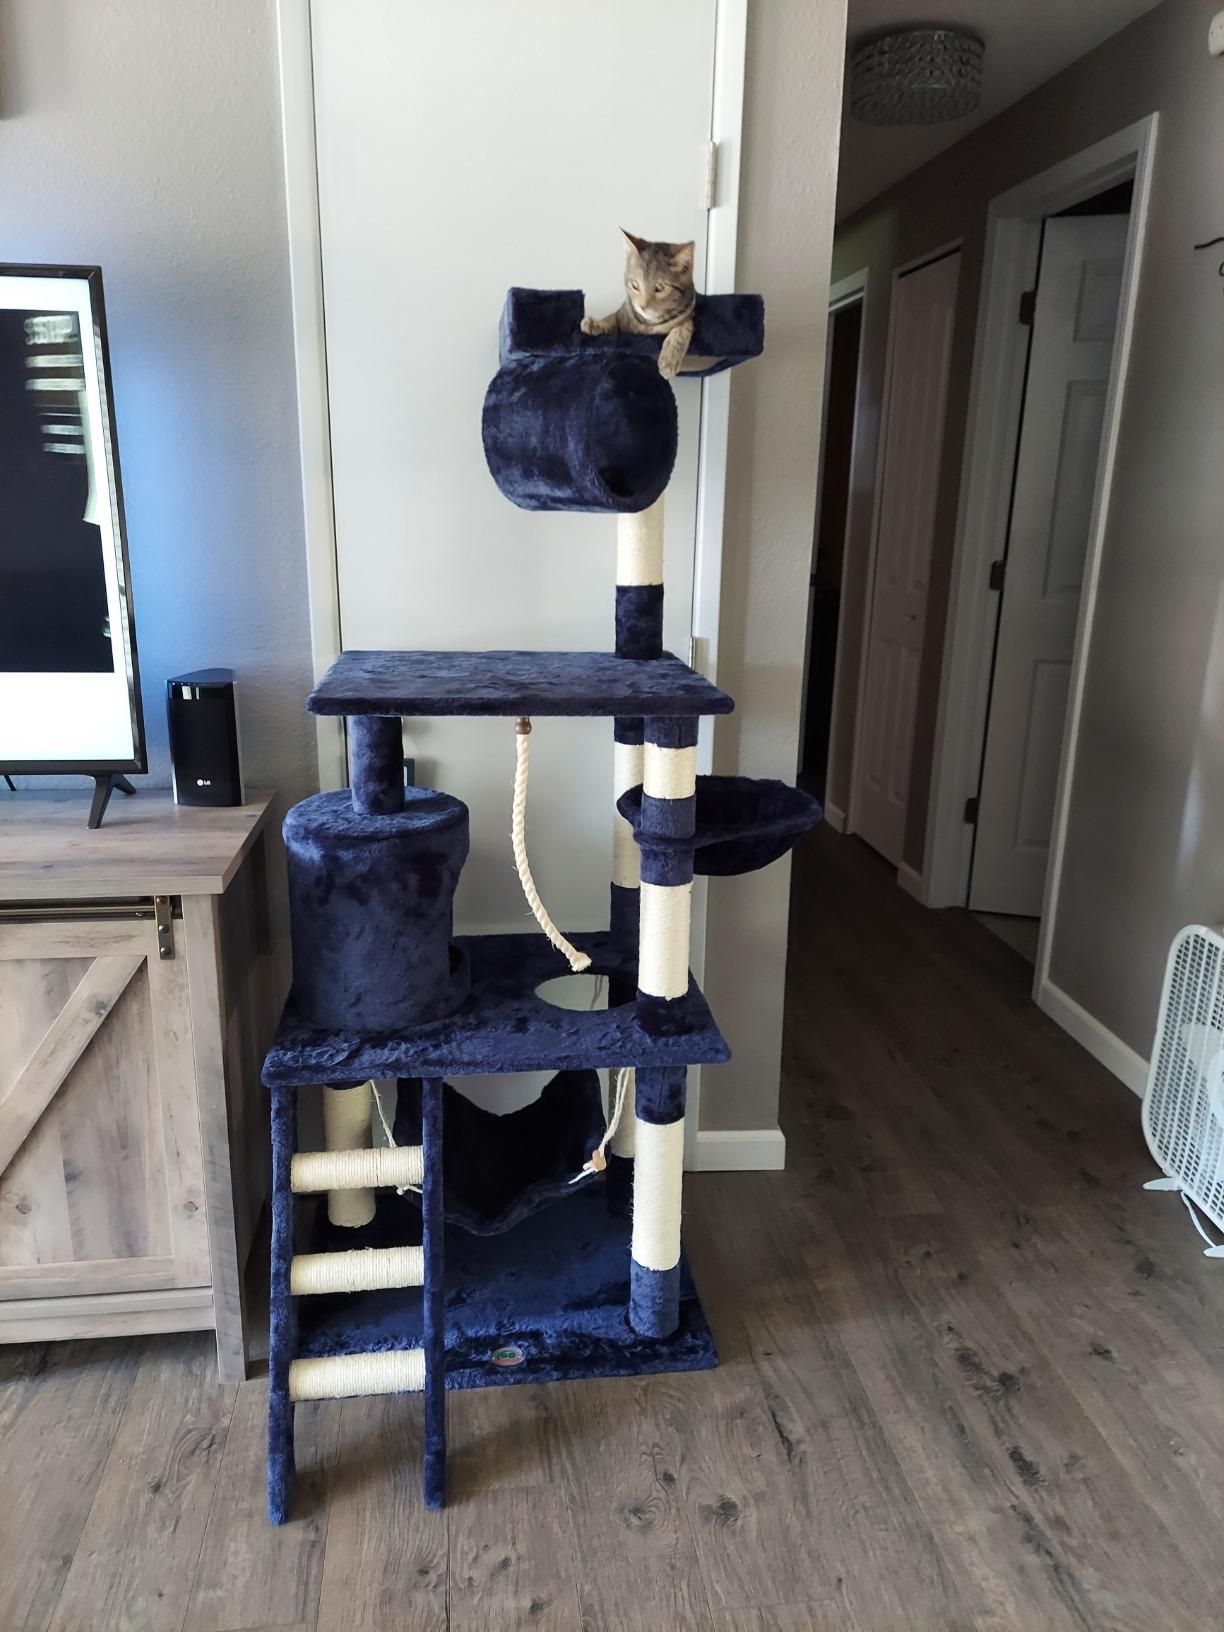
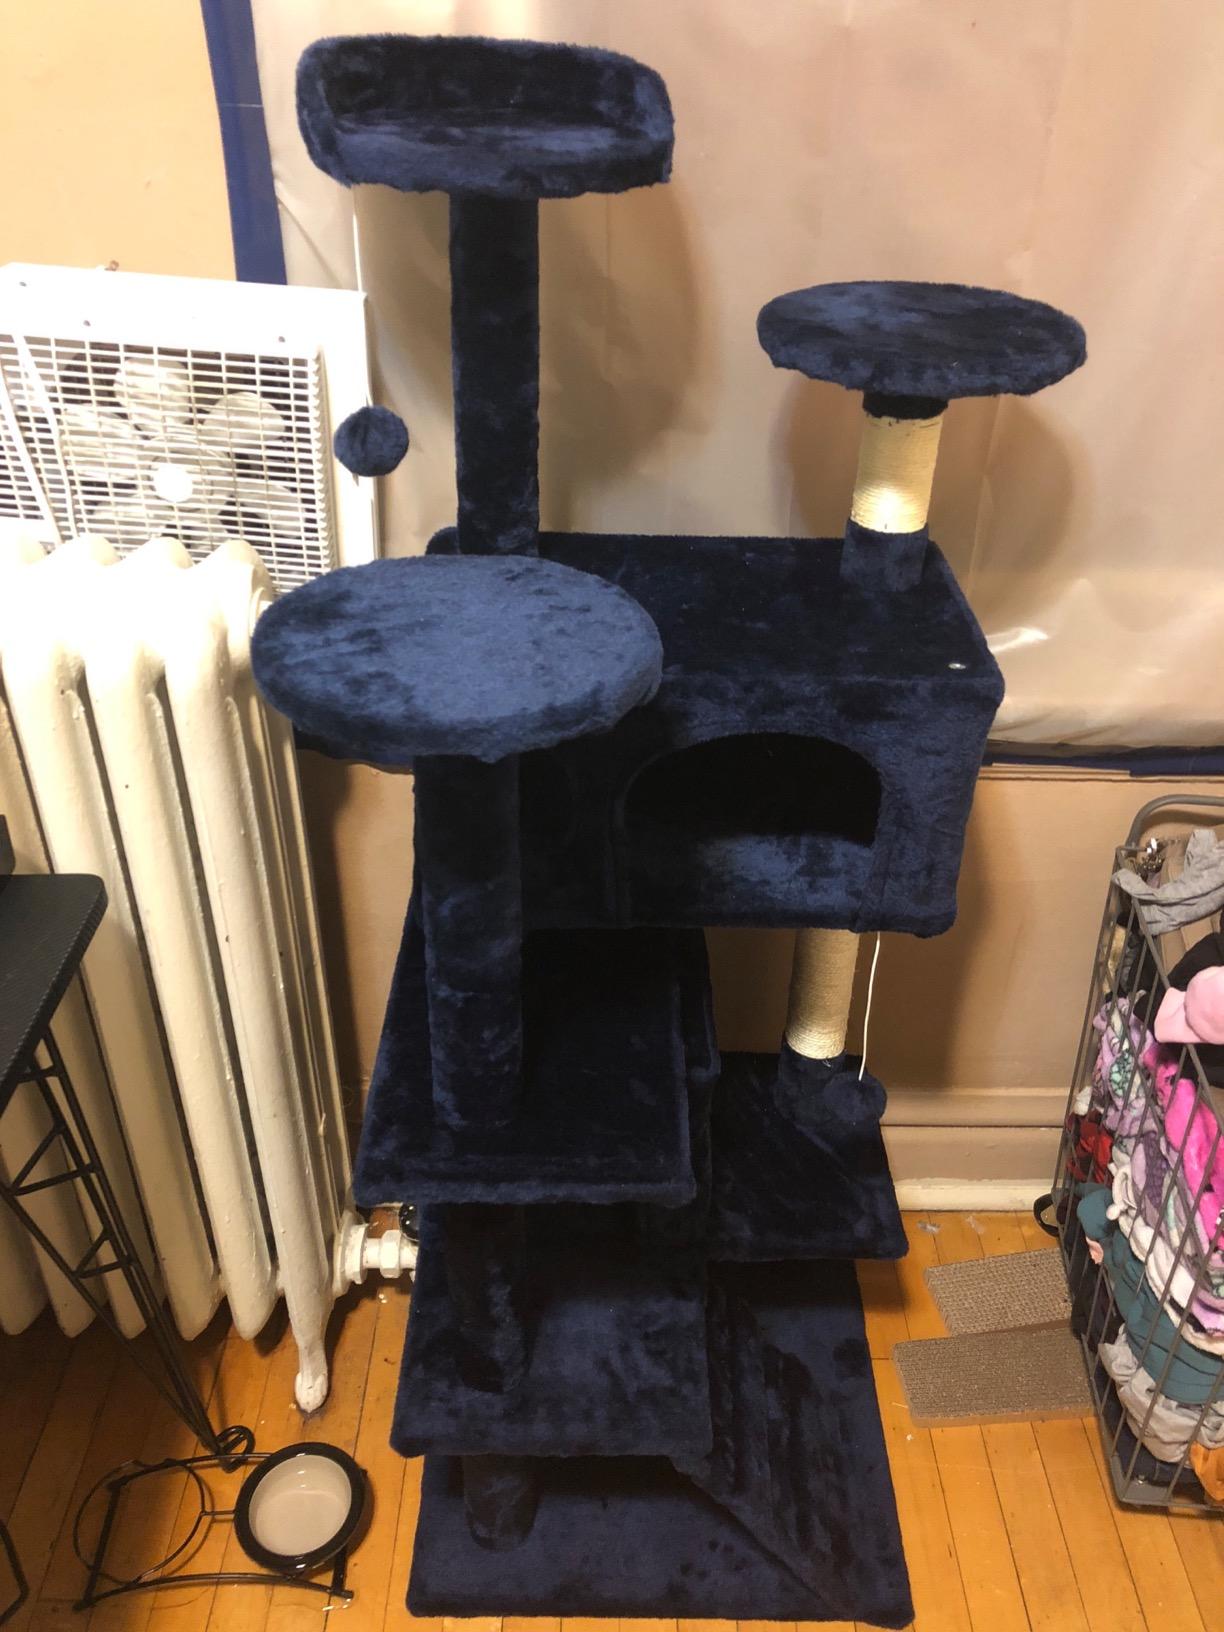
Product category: items_cat tree
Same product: no